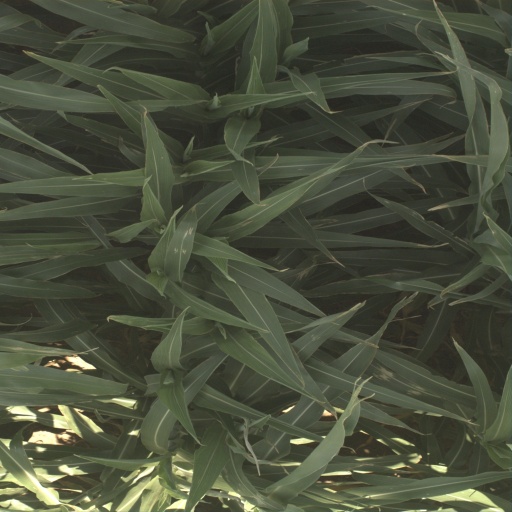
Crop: sorghum